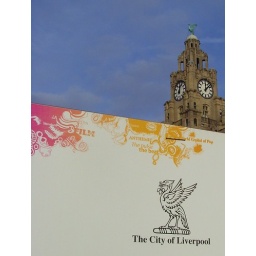
The most photographed and well known building in Liverpool. It has the largest clock dials in Britain